Pinarayi Vijayan

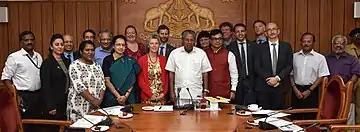
Chief Minister Pinarayi Vijayan with a team of delegates from European Union Research and Innovation

Pinarayi Vijayan entered politics through student union activities at Government Brennen College, Thalassery. He eventually joined the Communist Party of India (Marxist) in 1964. Vijayan became Kannur district secretary of the Kerala Students Federation (KSF), which later became the Students Federation of India (SFI). He went on to become the state secretary and subsequently the state president of KSF. He then moved on to Kerala State Youth Federation (KSYF), which later became the Democratic Youth Federation of India (DYFI). He became the president of the state committee. During that period, when communists in Kerala were organising the political activities from different hide-outs, Pinarayi Vijayan was imprisoned for one and a half years. Later, he was elected as the president of the Kerala state co-operative bank. He became the Kannur district secretary of the CPI(M) when M.V. Raghavan left the party over the 'alternative document' row.